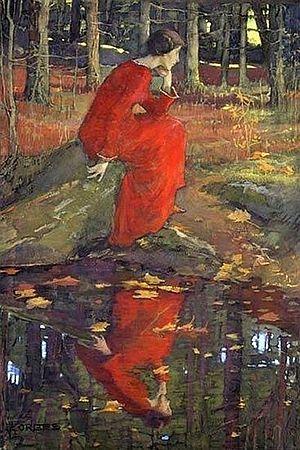
Elizabeth Adela Forbes est une peintre canadienne qui a d'abord pratiqué au Royaume-Uni.